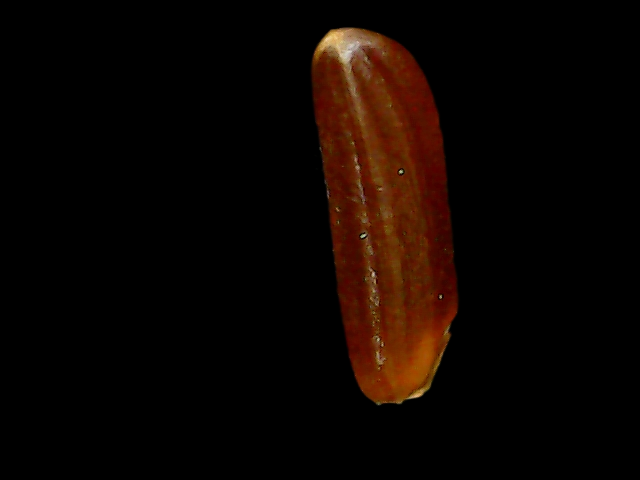
Rice variety: Binadhan20